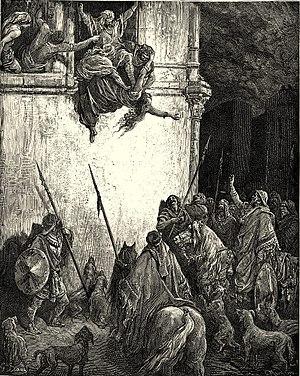
Jézabel est une princesse phénicienne, fille d'Ithobaal Iᵉʳ, roi de Tyr et de Sidon. Elle est l'épouse du roi d'Israël Achab qui règne de -874 à -853.
Jezraël, Jezrahel, Jezréel ou Jizréel est une ancienne ville située sur la frontière du domaine de la tribu d'Issacar, puis appartenant au royaume d'Israël. Son site archéologique se situe de nos jours au sud de la vallée de Jezreel, en Israël.